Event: Nepal Earthquake
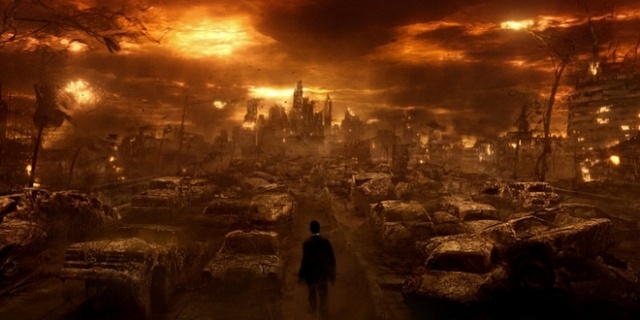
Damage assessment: no_damage